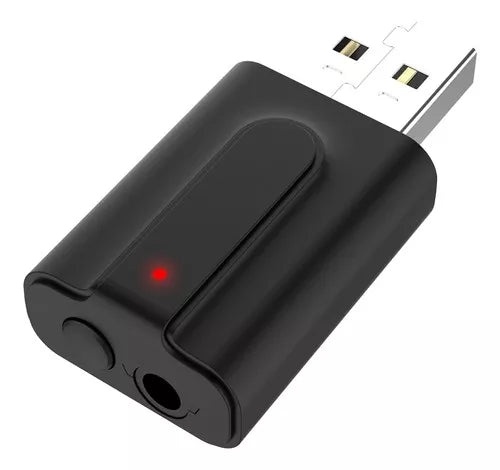
2 in 1 usb-voeding adapter draadloze bluetooth-zender ontvanger stereo audio muziekadapter met 3.5 mm audio kabel voor thuis tv mp3 pc autoluidspreker
Brand: 123Materialen.com
Type: USB Bluetooth-zenderontvanger Materiaal: ABS Bluetooth: 5.0 Interface: 3,5 mm + USB Effectieve werkradius: 10-15 m Werkfrequentie: 2,4 MHz Technologie: BT5.0, A2DP, AVRCP (alleen ontvangstmodus) Naam van de koppeling (ontvangstmethode): T-10 Zendermodus: rood LED-lampje aan Ontvangermodus: Blauw LED-lampje aan Kenmerken: Draagbaar, Plug en Play, 2 in 1, Audio-adapter Grootte: 4,3 cm x 2,1 cm x 1,1 cm (ong.) Opmerkingen: Vanwege het verschil in licht en scherminstellingen kan de kleur van het item enigszins verschillen van de foto's. Houd rekening met een klein verschil in afmetingen als gevolg van verschillende handmatige metingen. Pakket bestaat uit: 1 x USB Bluetooth-zenderontvanger
Category: Electronics > Audio > Audio Components > Audio Transmitters > Bluetooth Transmitters